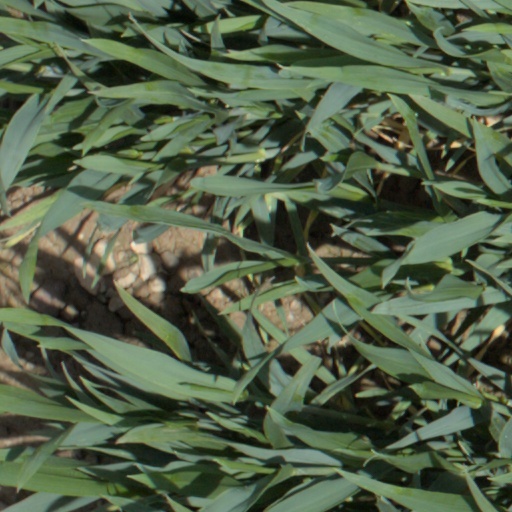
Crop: wheat